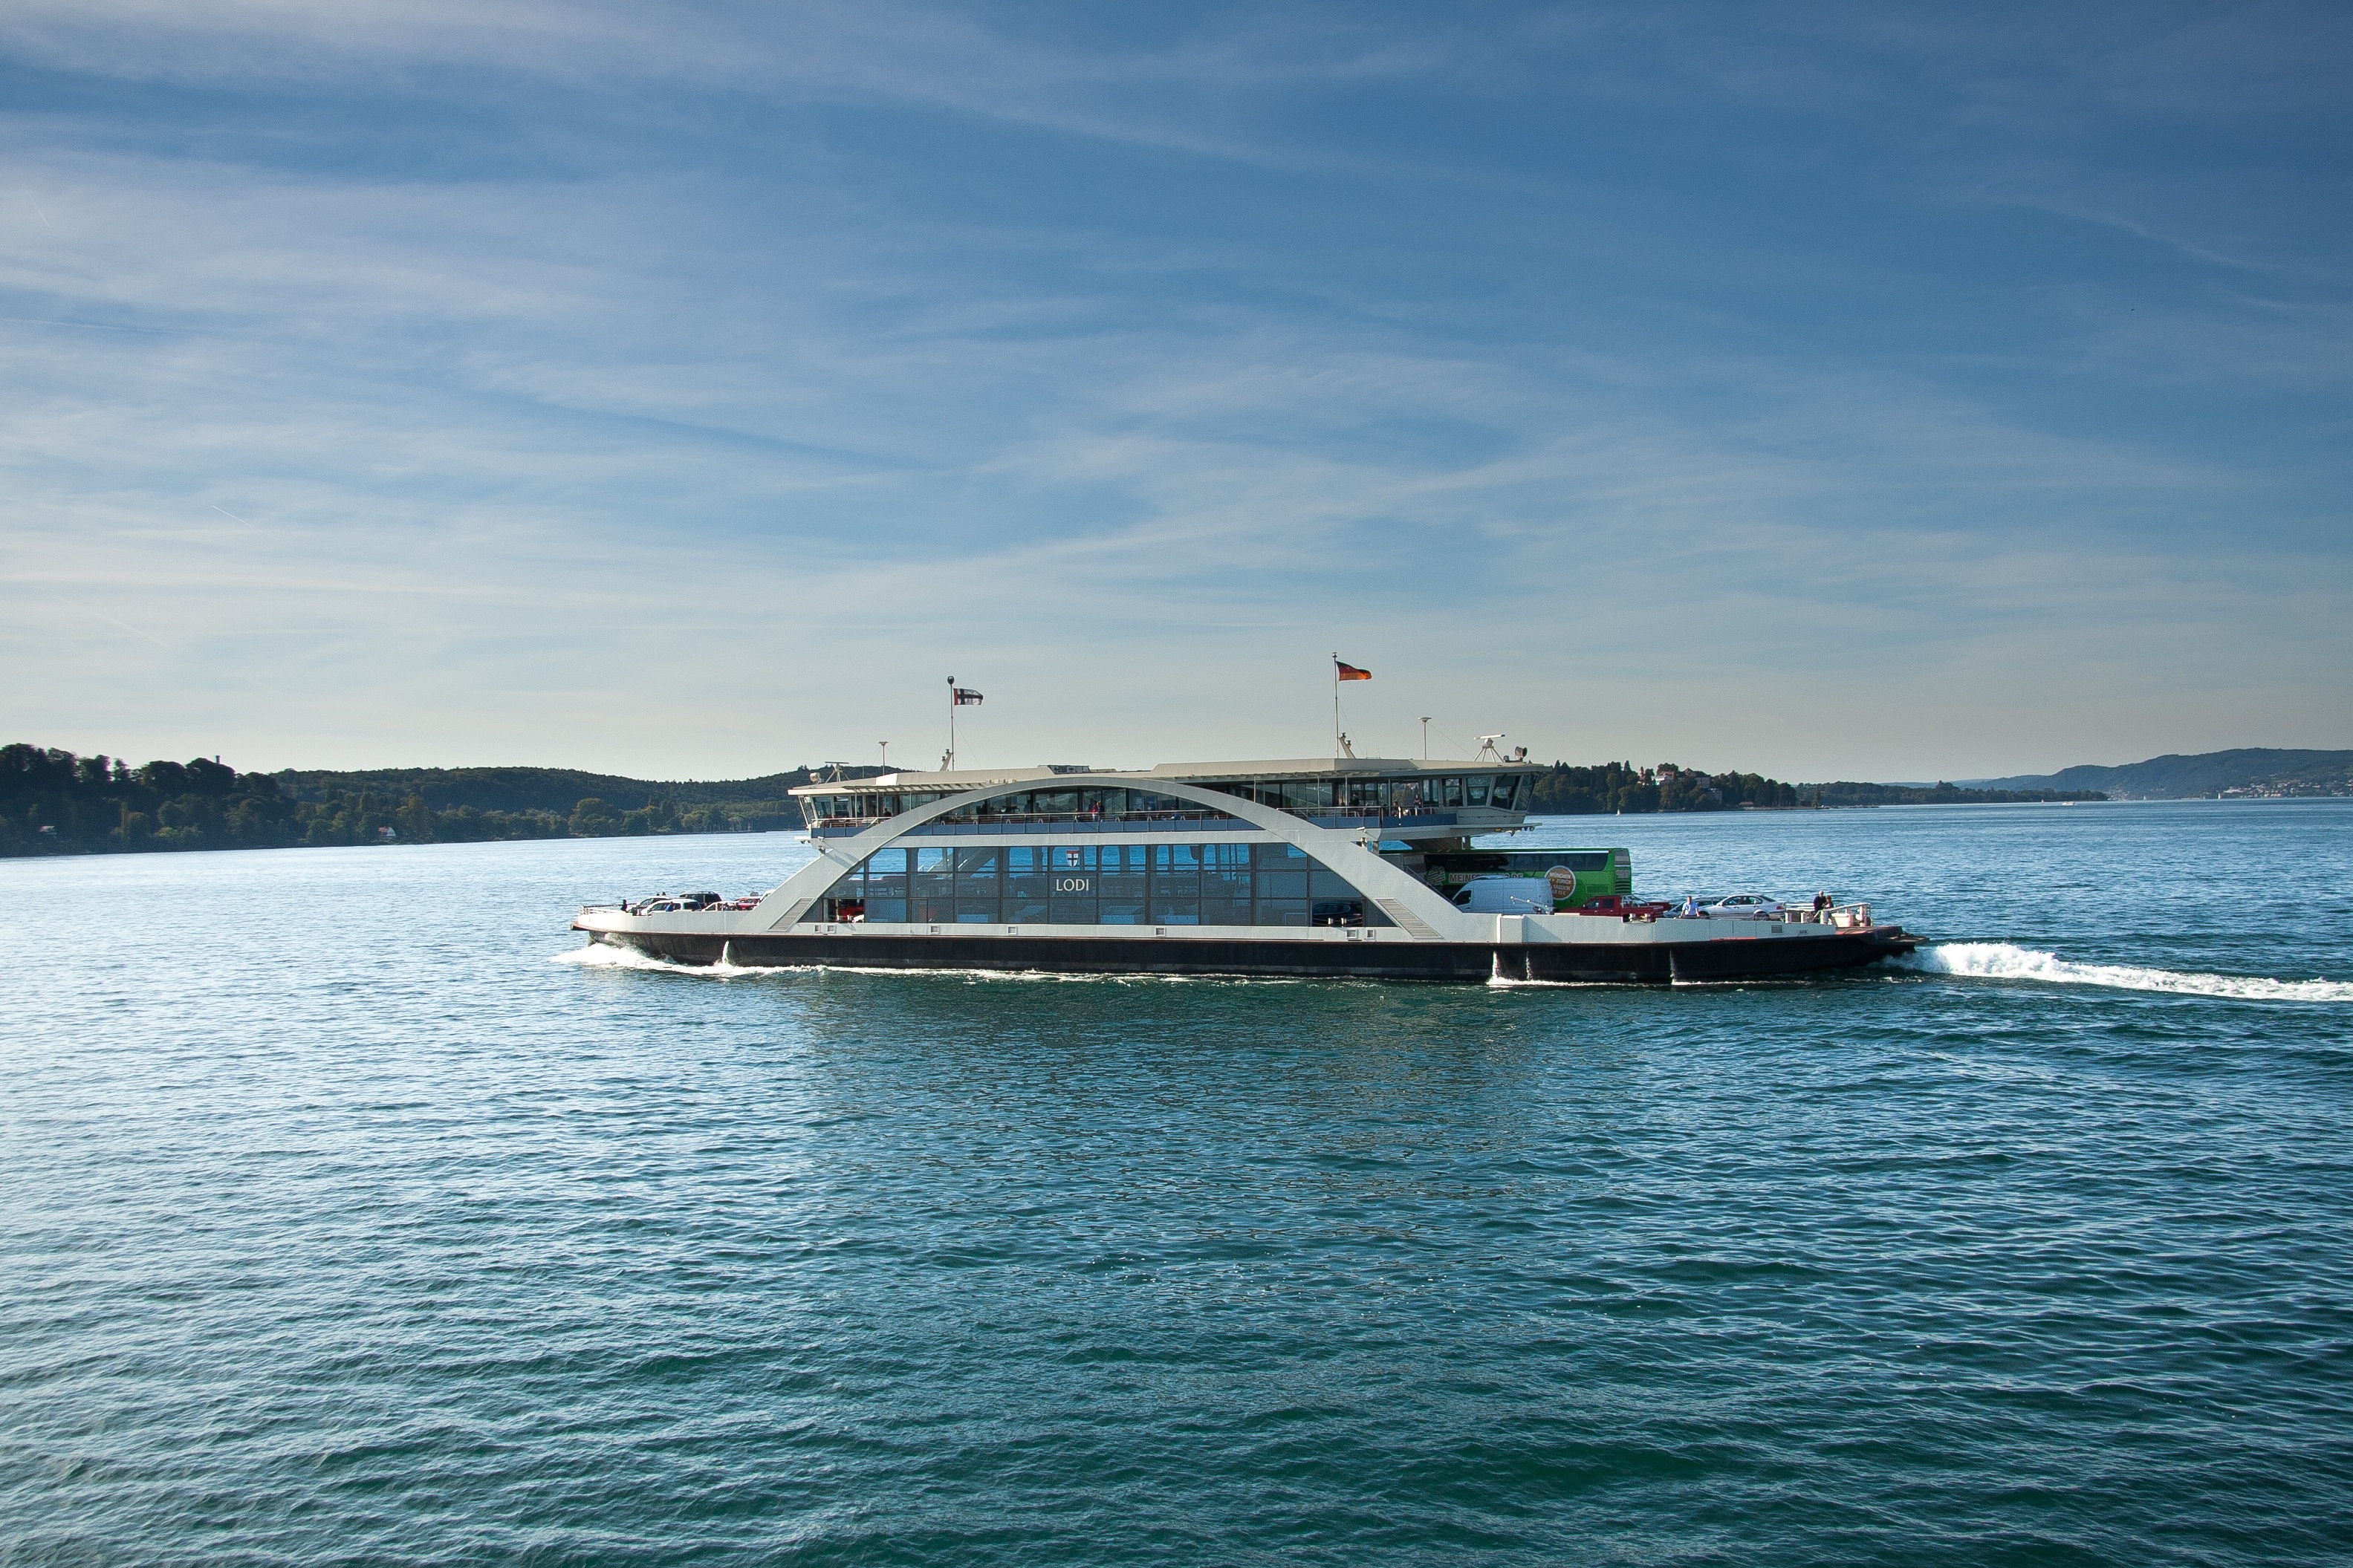
sea, water, ocean, sky, boat, lake, ship, yacht, waterway, motorboat, ferry, boating, germany, switzerland, channel, watercraft, loch, lake constance, motor ship, passenger ship, luxury yacht, plant community, water transportation